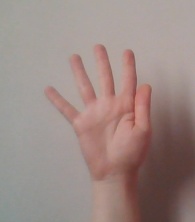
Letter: sheen